Guy Ndy Assembé

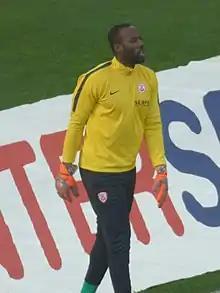
Ndy Assembé in 2019

Guy Roland Ndy Assembé (born 28 February 1986) is a Cameroonian former professional footballer who plays as a goalkeeper.